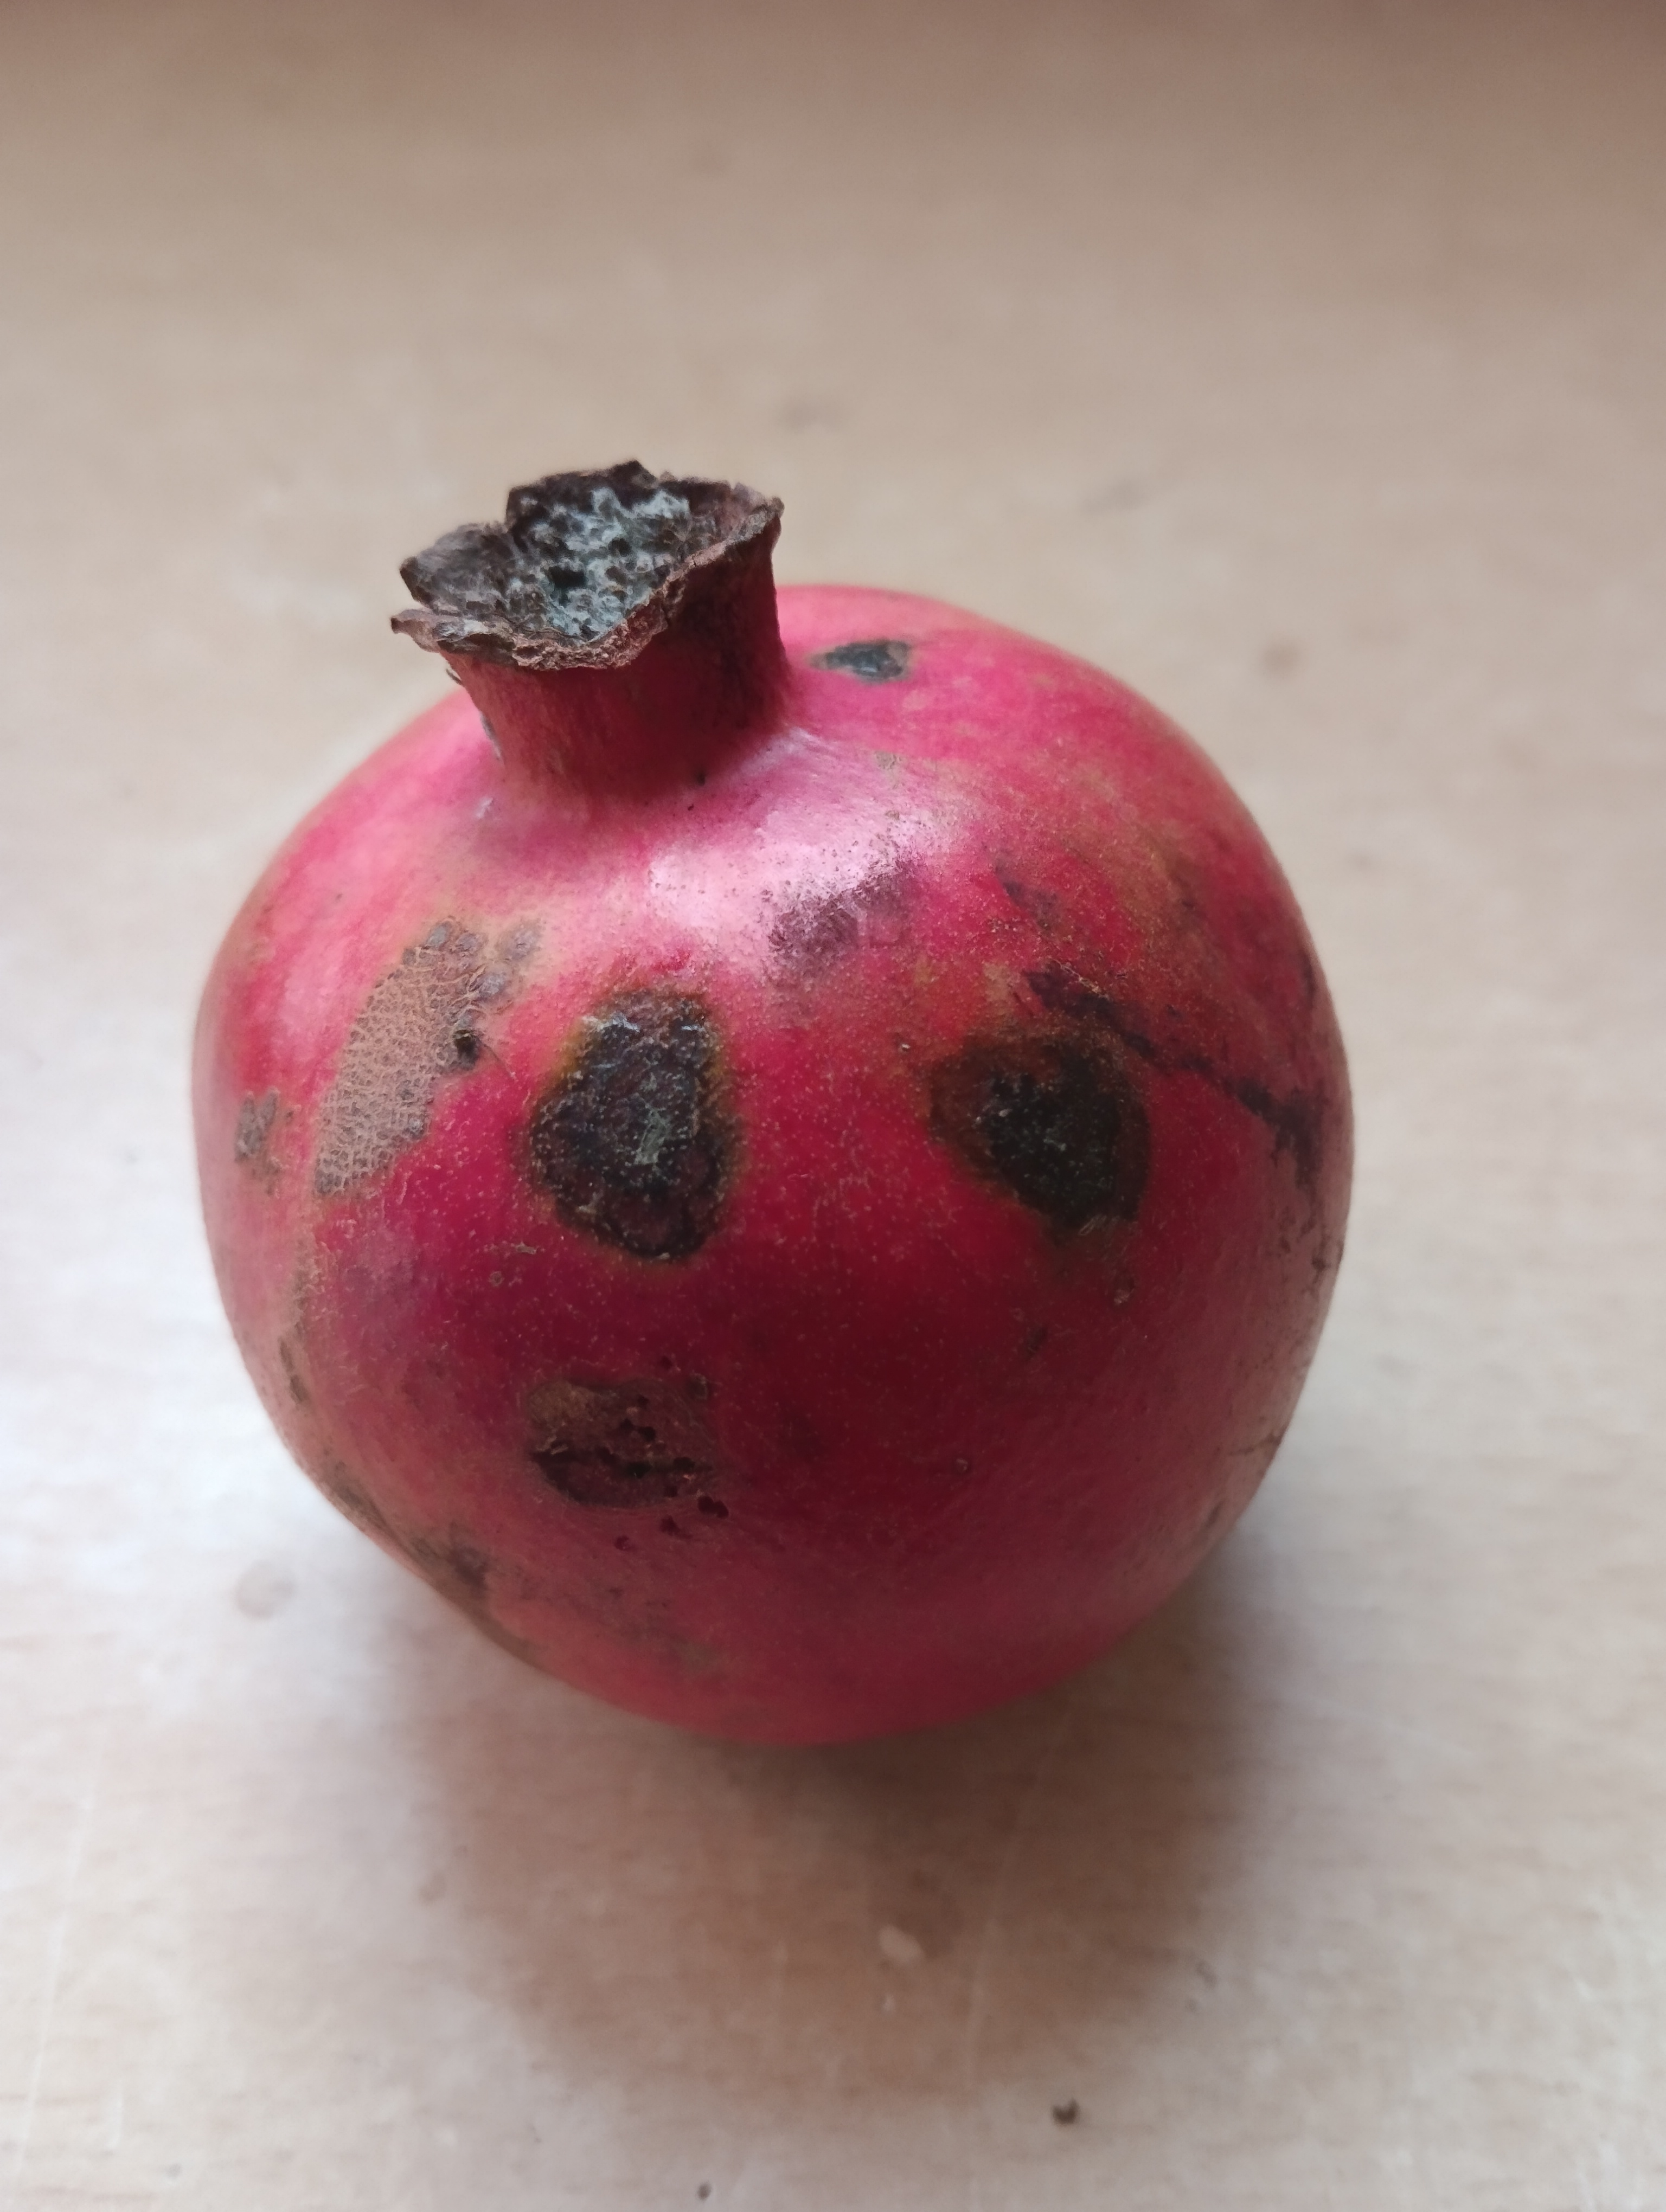
Label: Minor Defect